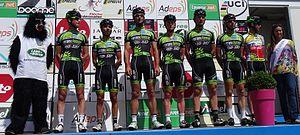
Reportage photographique réalisé le dimanche 22 juin à l'occasion du départ et de l'arrivée de la Flèche ardennaise 2014 à Herve, Belgique.
La 49ᵉ édition de la Flèche ardennaise a eu lieu le 22 juin 2014. La course fait partie du calendrier UCI Europe Tour 2014 en catégorie 1.2. Elle a été remportée par Stefan Küng en 4 h 18 min 20 s, suivi quarante-trois secondes plus tard par son coéquipier Loïc Vliegen et quarante-huit secondes plus tard par Boris Dron. Tim Vanspeybroeck, grâce à sa 19ᵉ place, reste leader de la Topcompétition. Sur 158 coureurs qui ont pris le départ, 56 seulement ont franchi la ligne d'arrivée.